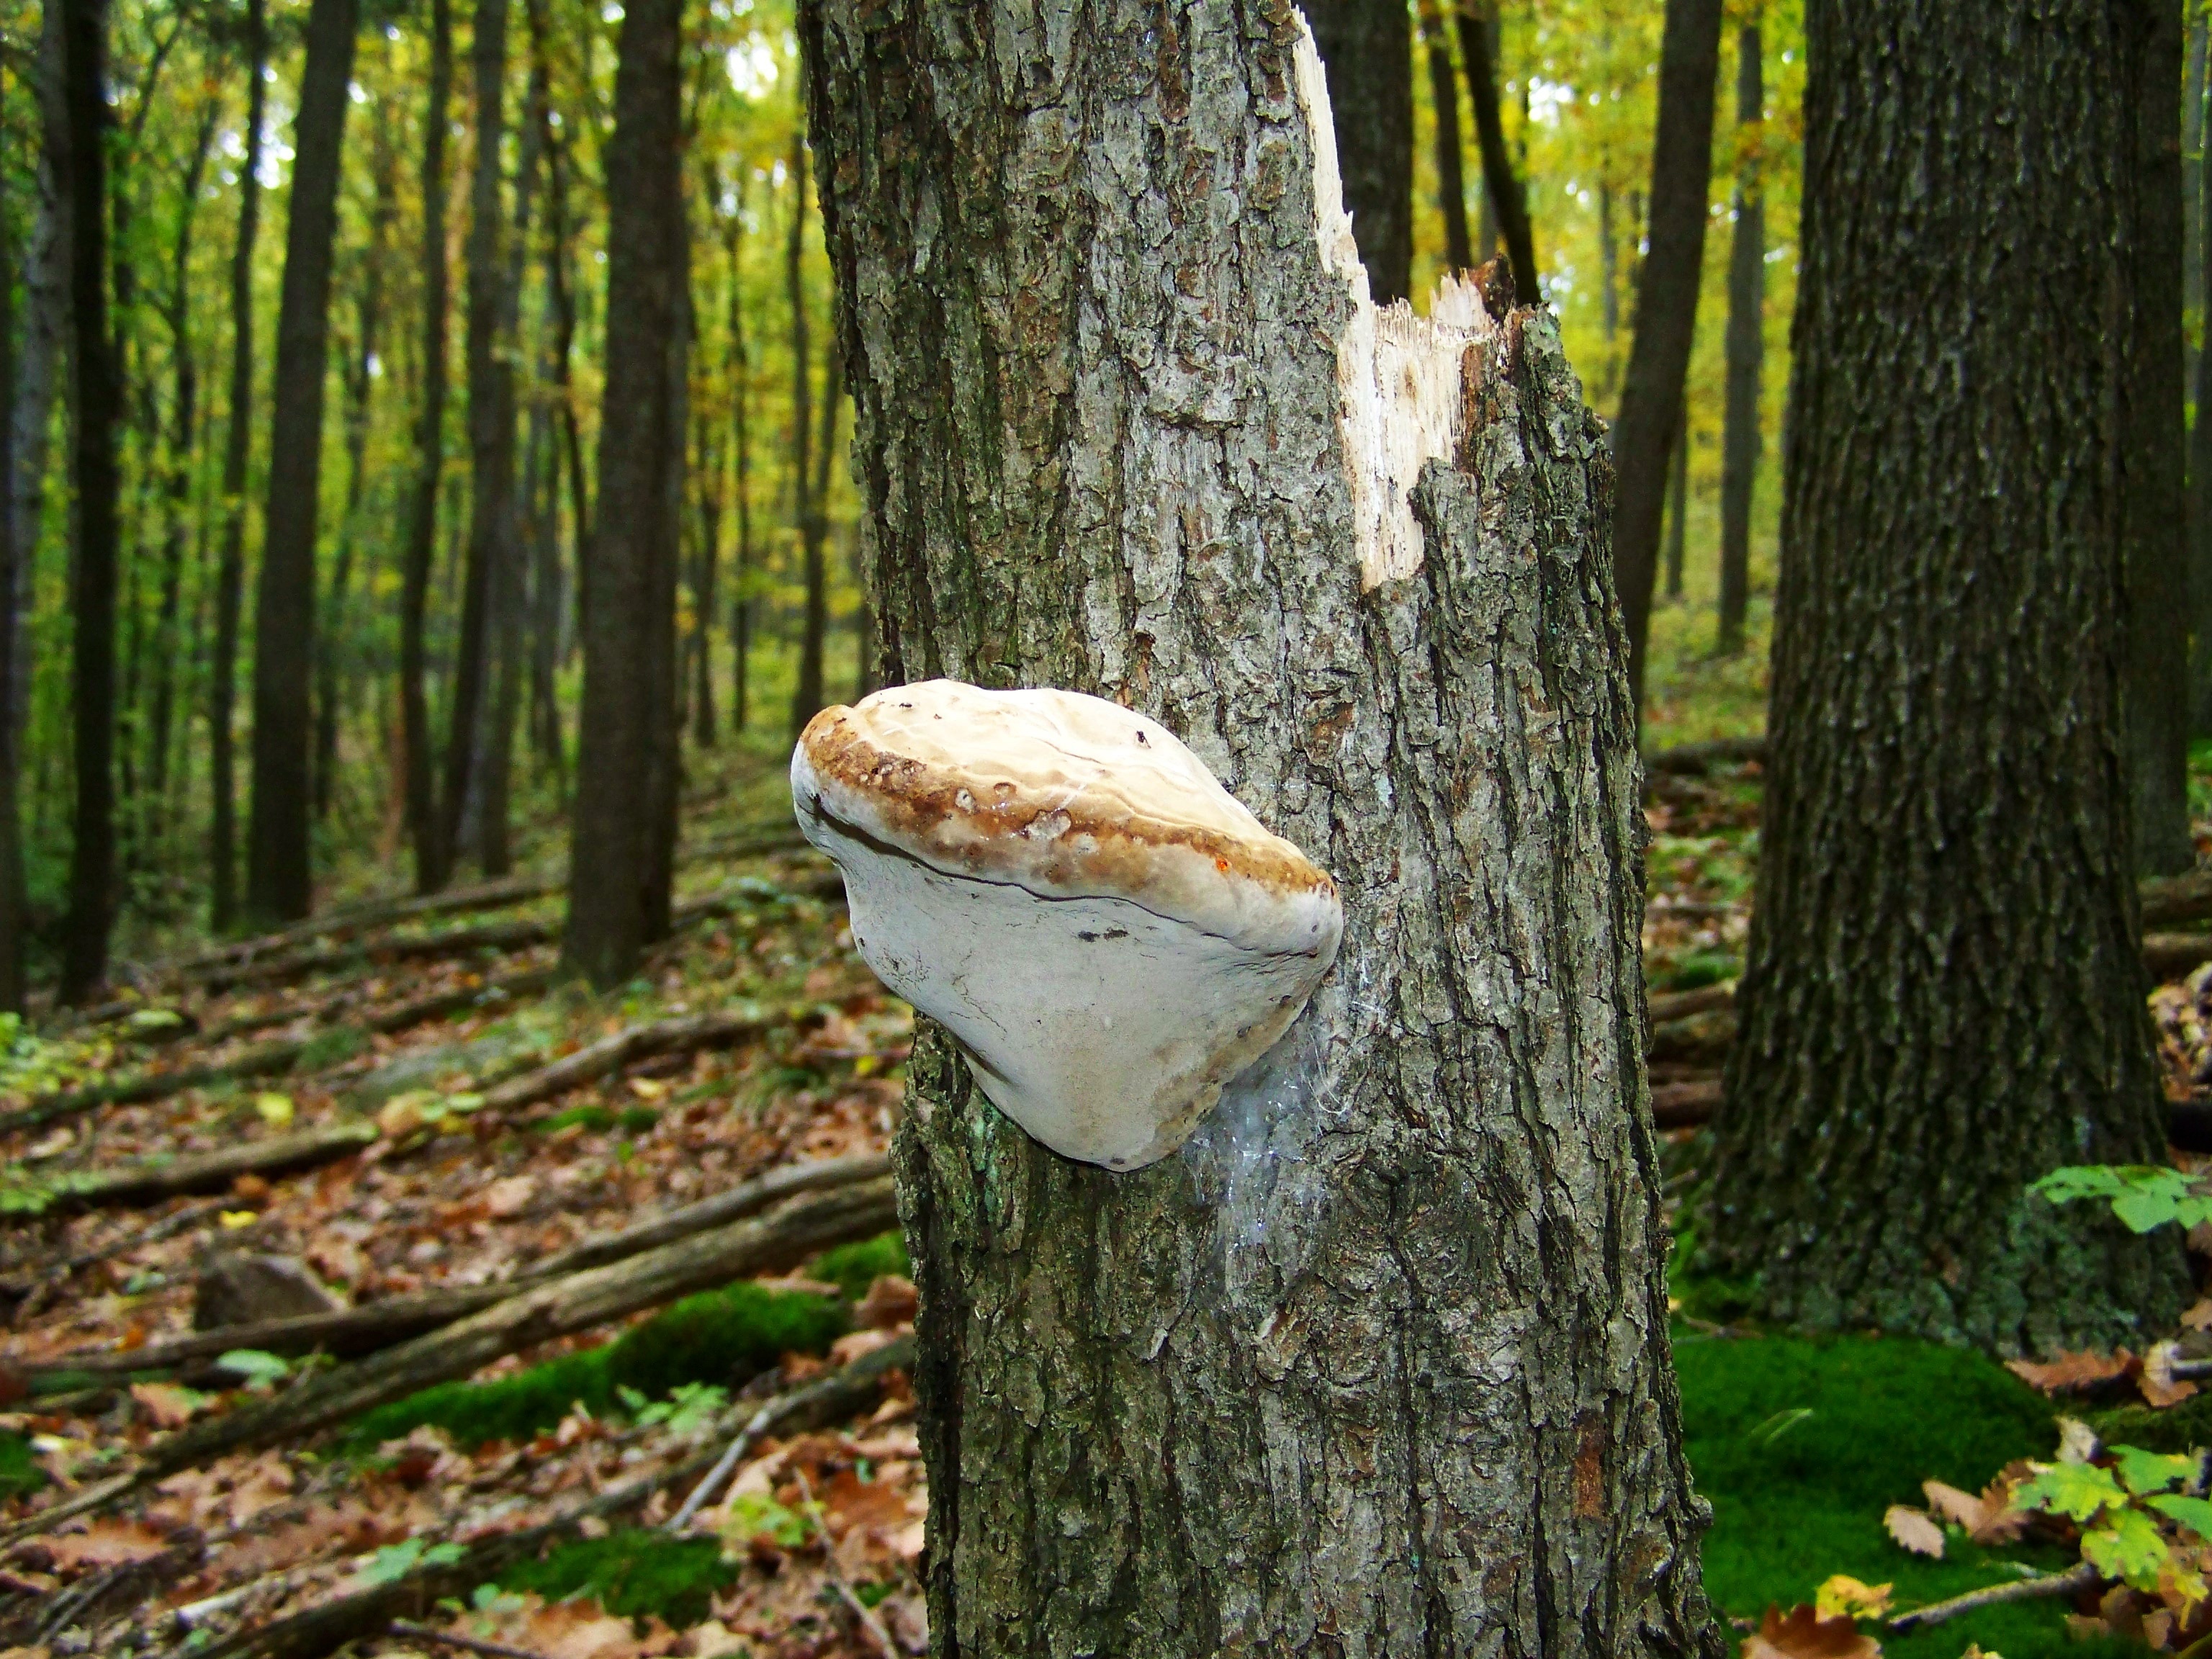
tree, nature, forest, branch, plant, wood, leaf, trunk, autumn, botany, mushroom, season, fungus, rainforest, deciduous, woodland, habitat, ecosystem, old growth forest, tinder fungus, natural environment, woody plant, penny bun